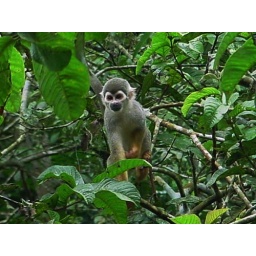
A monkey in a tree on Mokey Island in the Amazon.